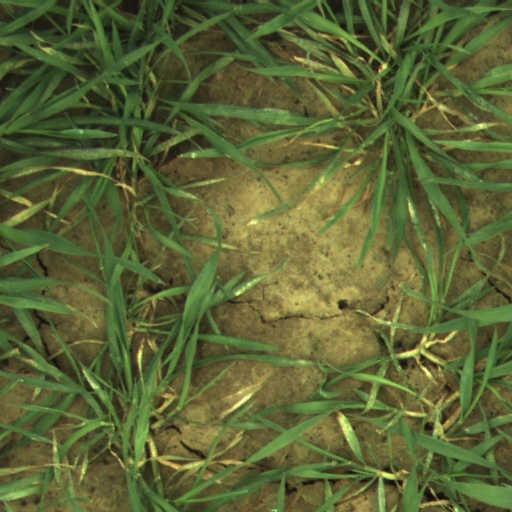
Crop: wheat